List of hybrid sports

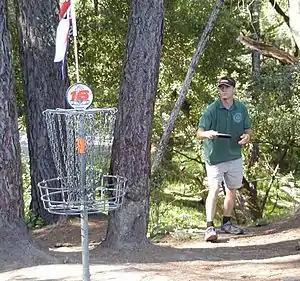
Man playing disc golf

A hybrid sport is one which combines two or more (often similar) sports in order to create a new sport, or to allow meaningful competition between players of those sports.